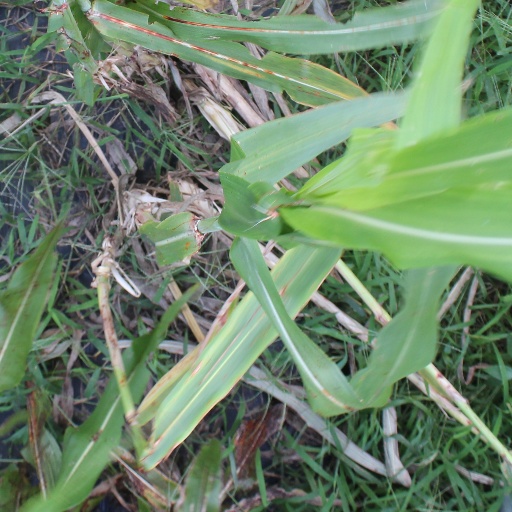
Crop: sorghum